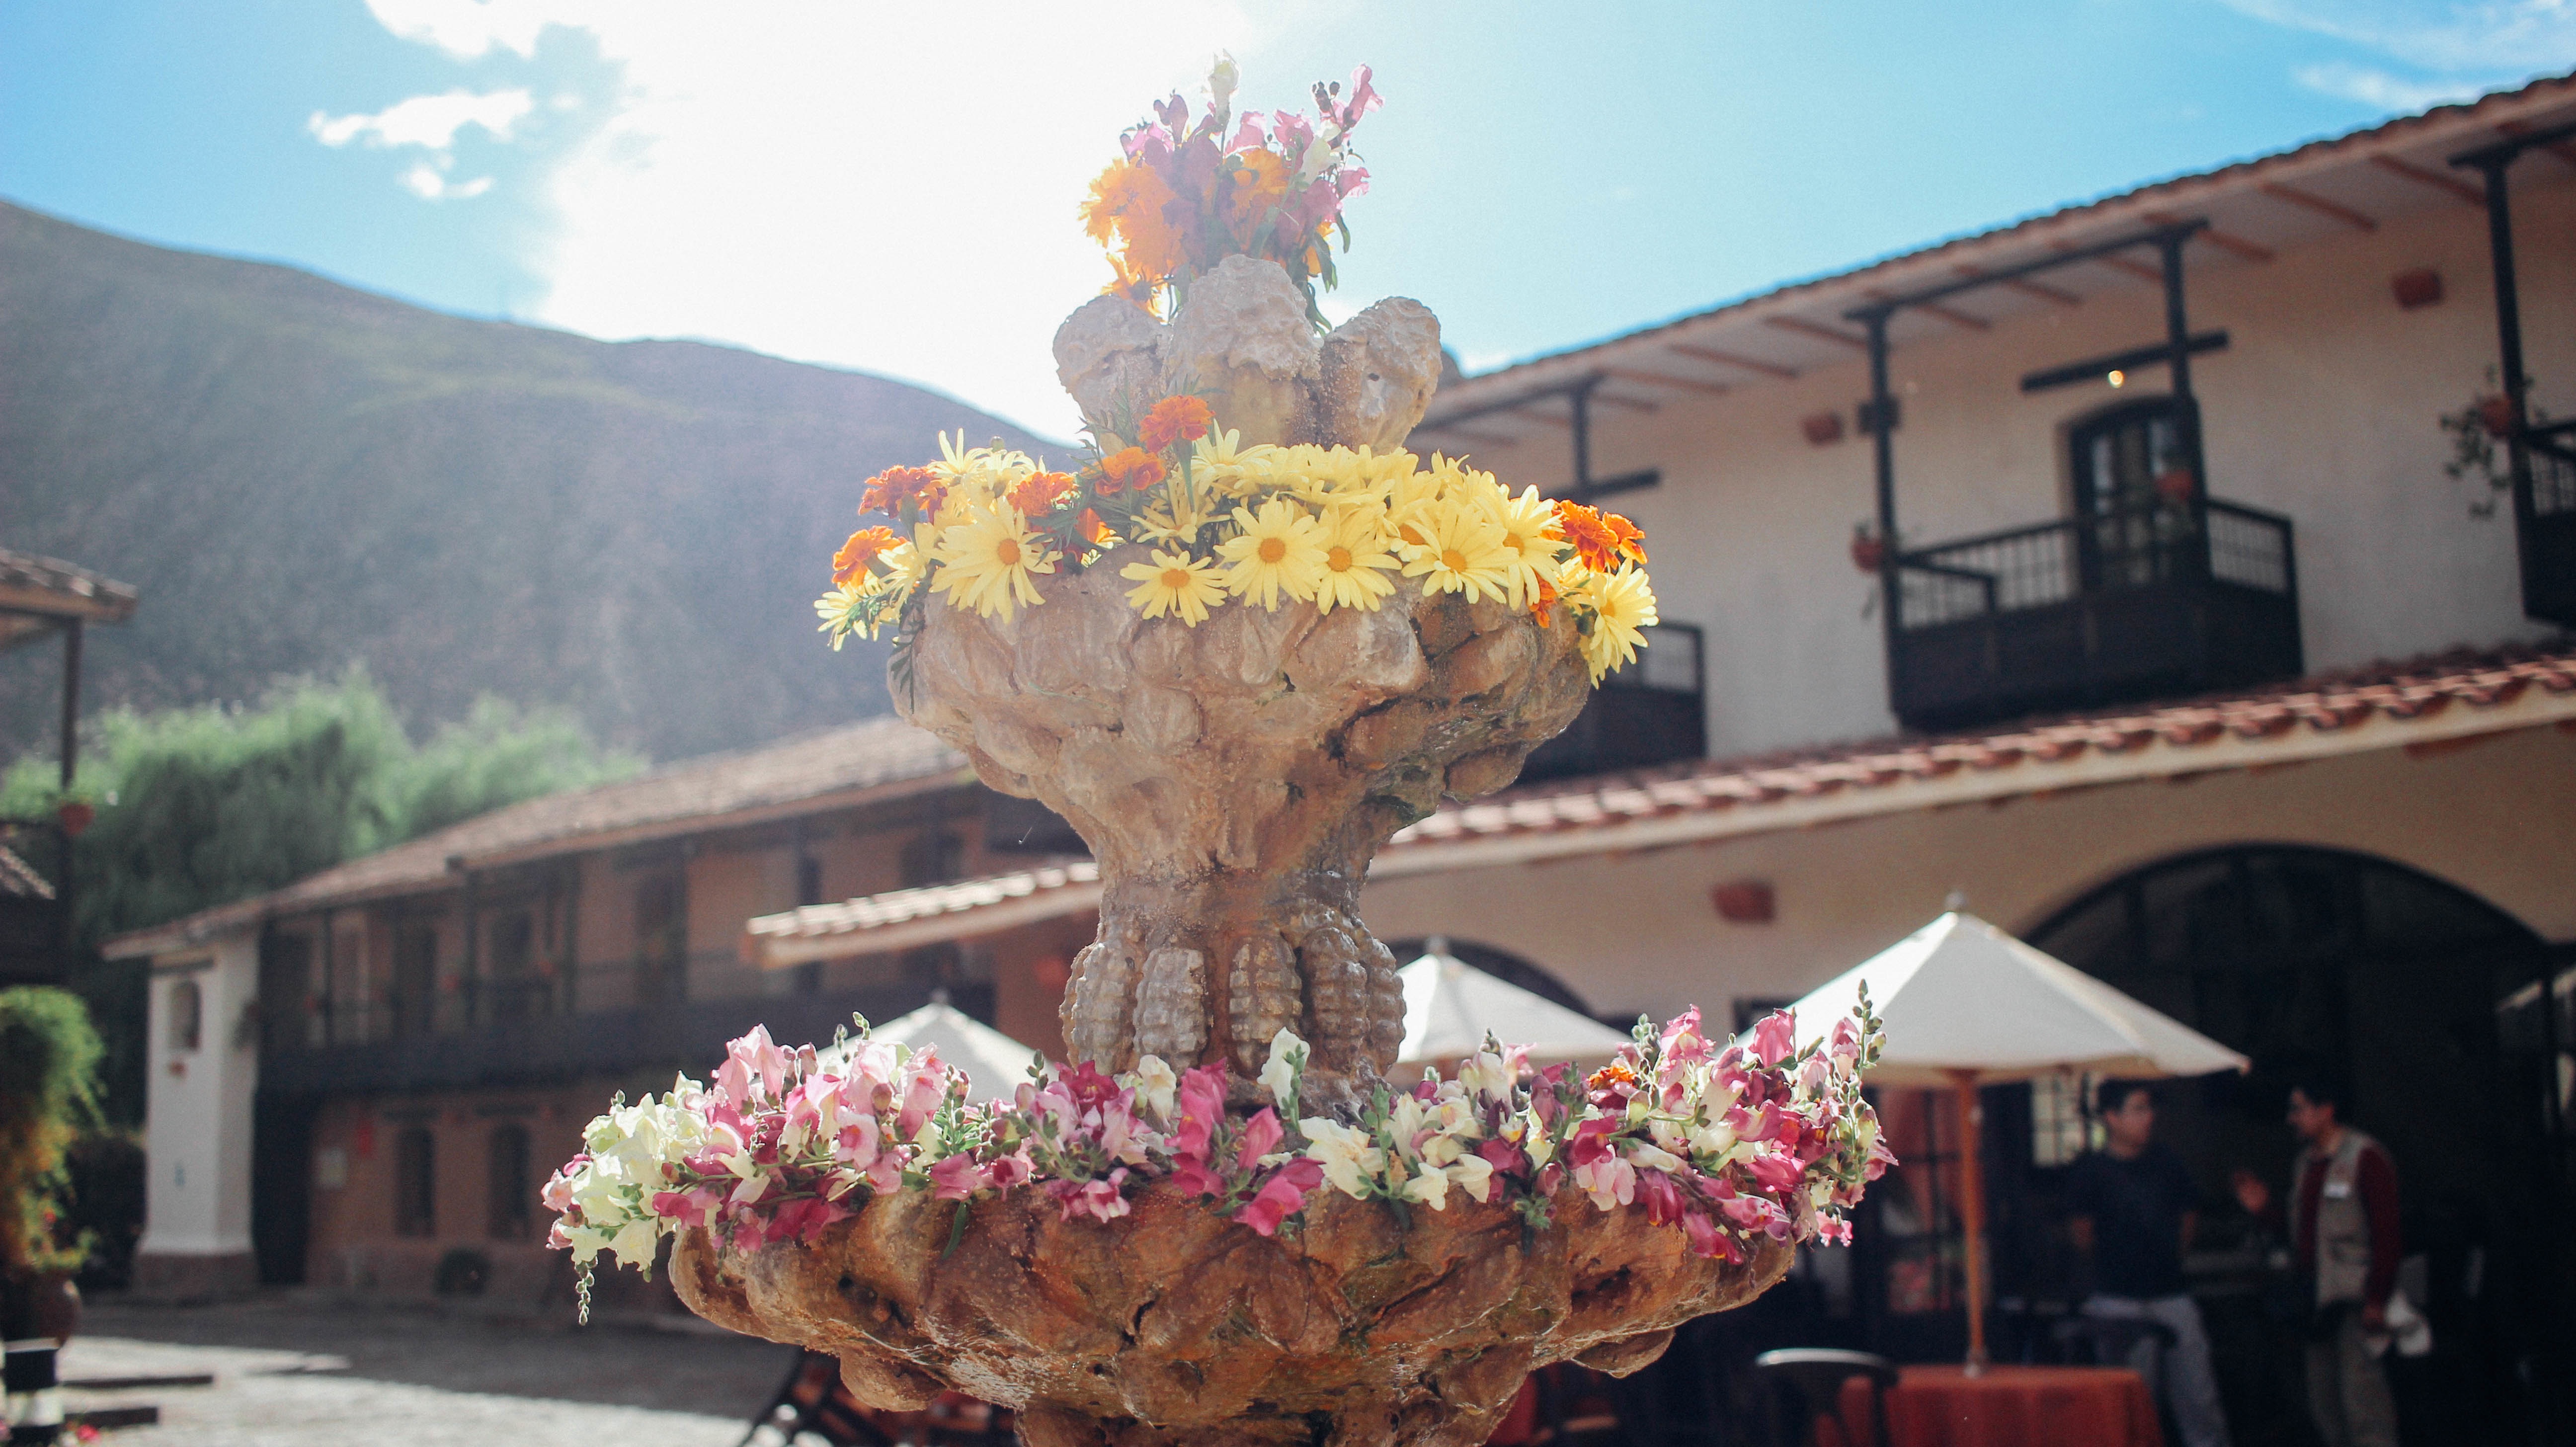
plant, flower, spring, festival, floristry